Raymond Brugère

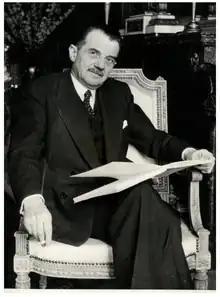

Brugère was born in Orléans, the son of General Joseph Brugère and Louise Thieclin. He graduated with a degree in the law. Brugère joined the Quai d'Orsay on 17 May 1911, and first went overseas to start serving as the third secretary at the French legation in Beijing on 1 August 1912. On 5 June 1912, Brugère married Denise Témoin, the daughter of a famous doctor, Daniel Témoin. By his wife, he had one child, a daughter named Nicole. As a reservist lieutenant in the "chasseurs à cheval", Brugère was called up to duty in August 1914 to resist the German invasion of France. He was mentioned in a report for bravery under fire on 23 September 1914. Subsequently, he transferred over to the "Chasseurs d'Afrique", and took part in the Dardanelles campaign of 1915. Later in 1915, Brugère went to Serbia, where he was wounded in action.